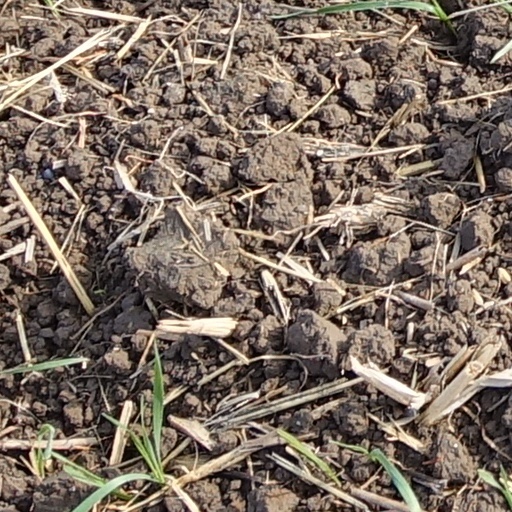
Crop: wheat